Jason Goes to Hell: The Final Friday

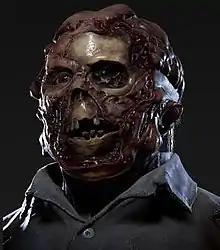
The unmasked Jason Voorhees from "Jason Goes to Hell", as depicted in "".

A three-issue comic adaptation of "Jason Goes to Hell: The Final Friday" written by Andy Mangels was published by Topps Comics. As the comics are based upon the original shooting script of the film, elements that were left out of the film are used in them.